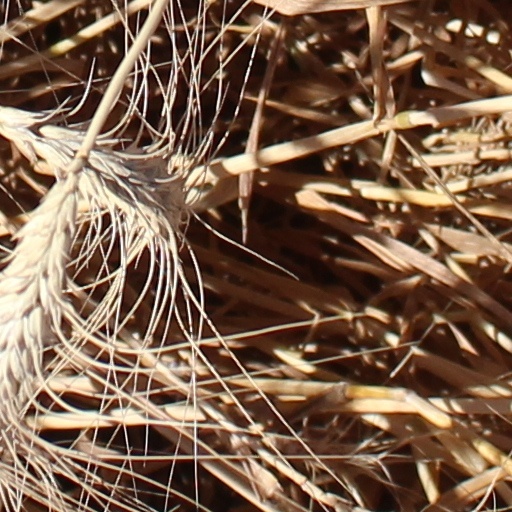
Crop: wheat